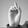
ASL letter: D